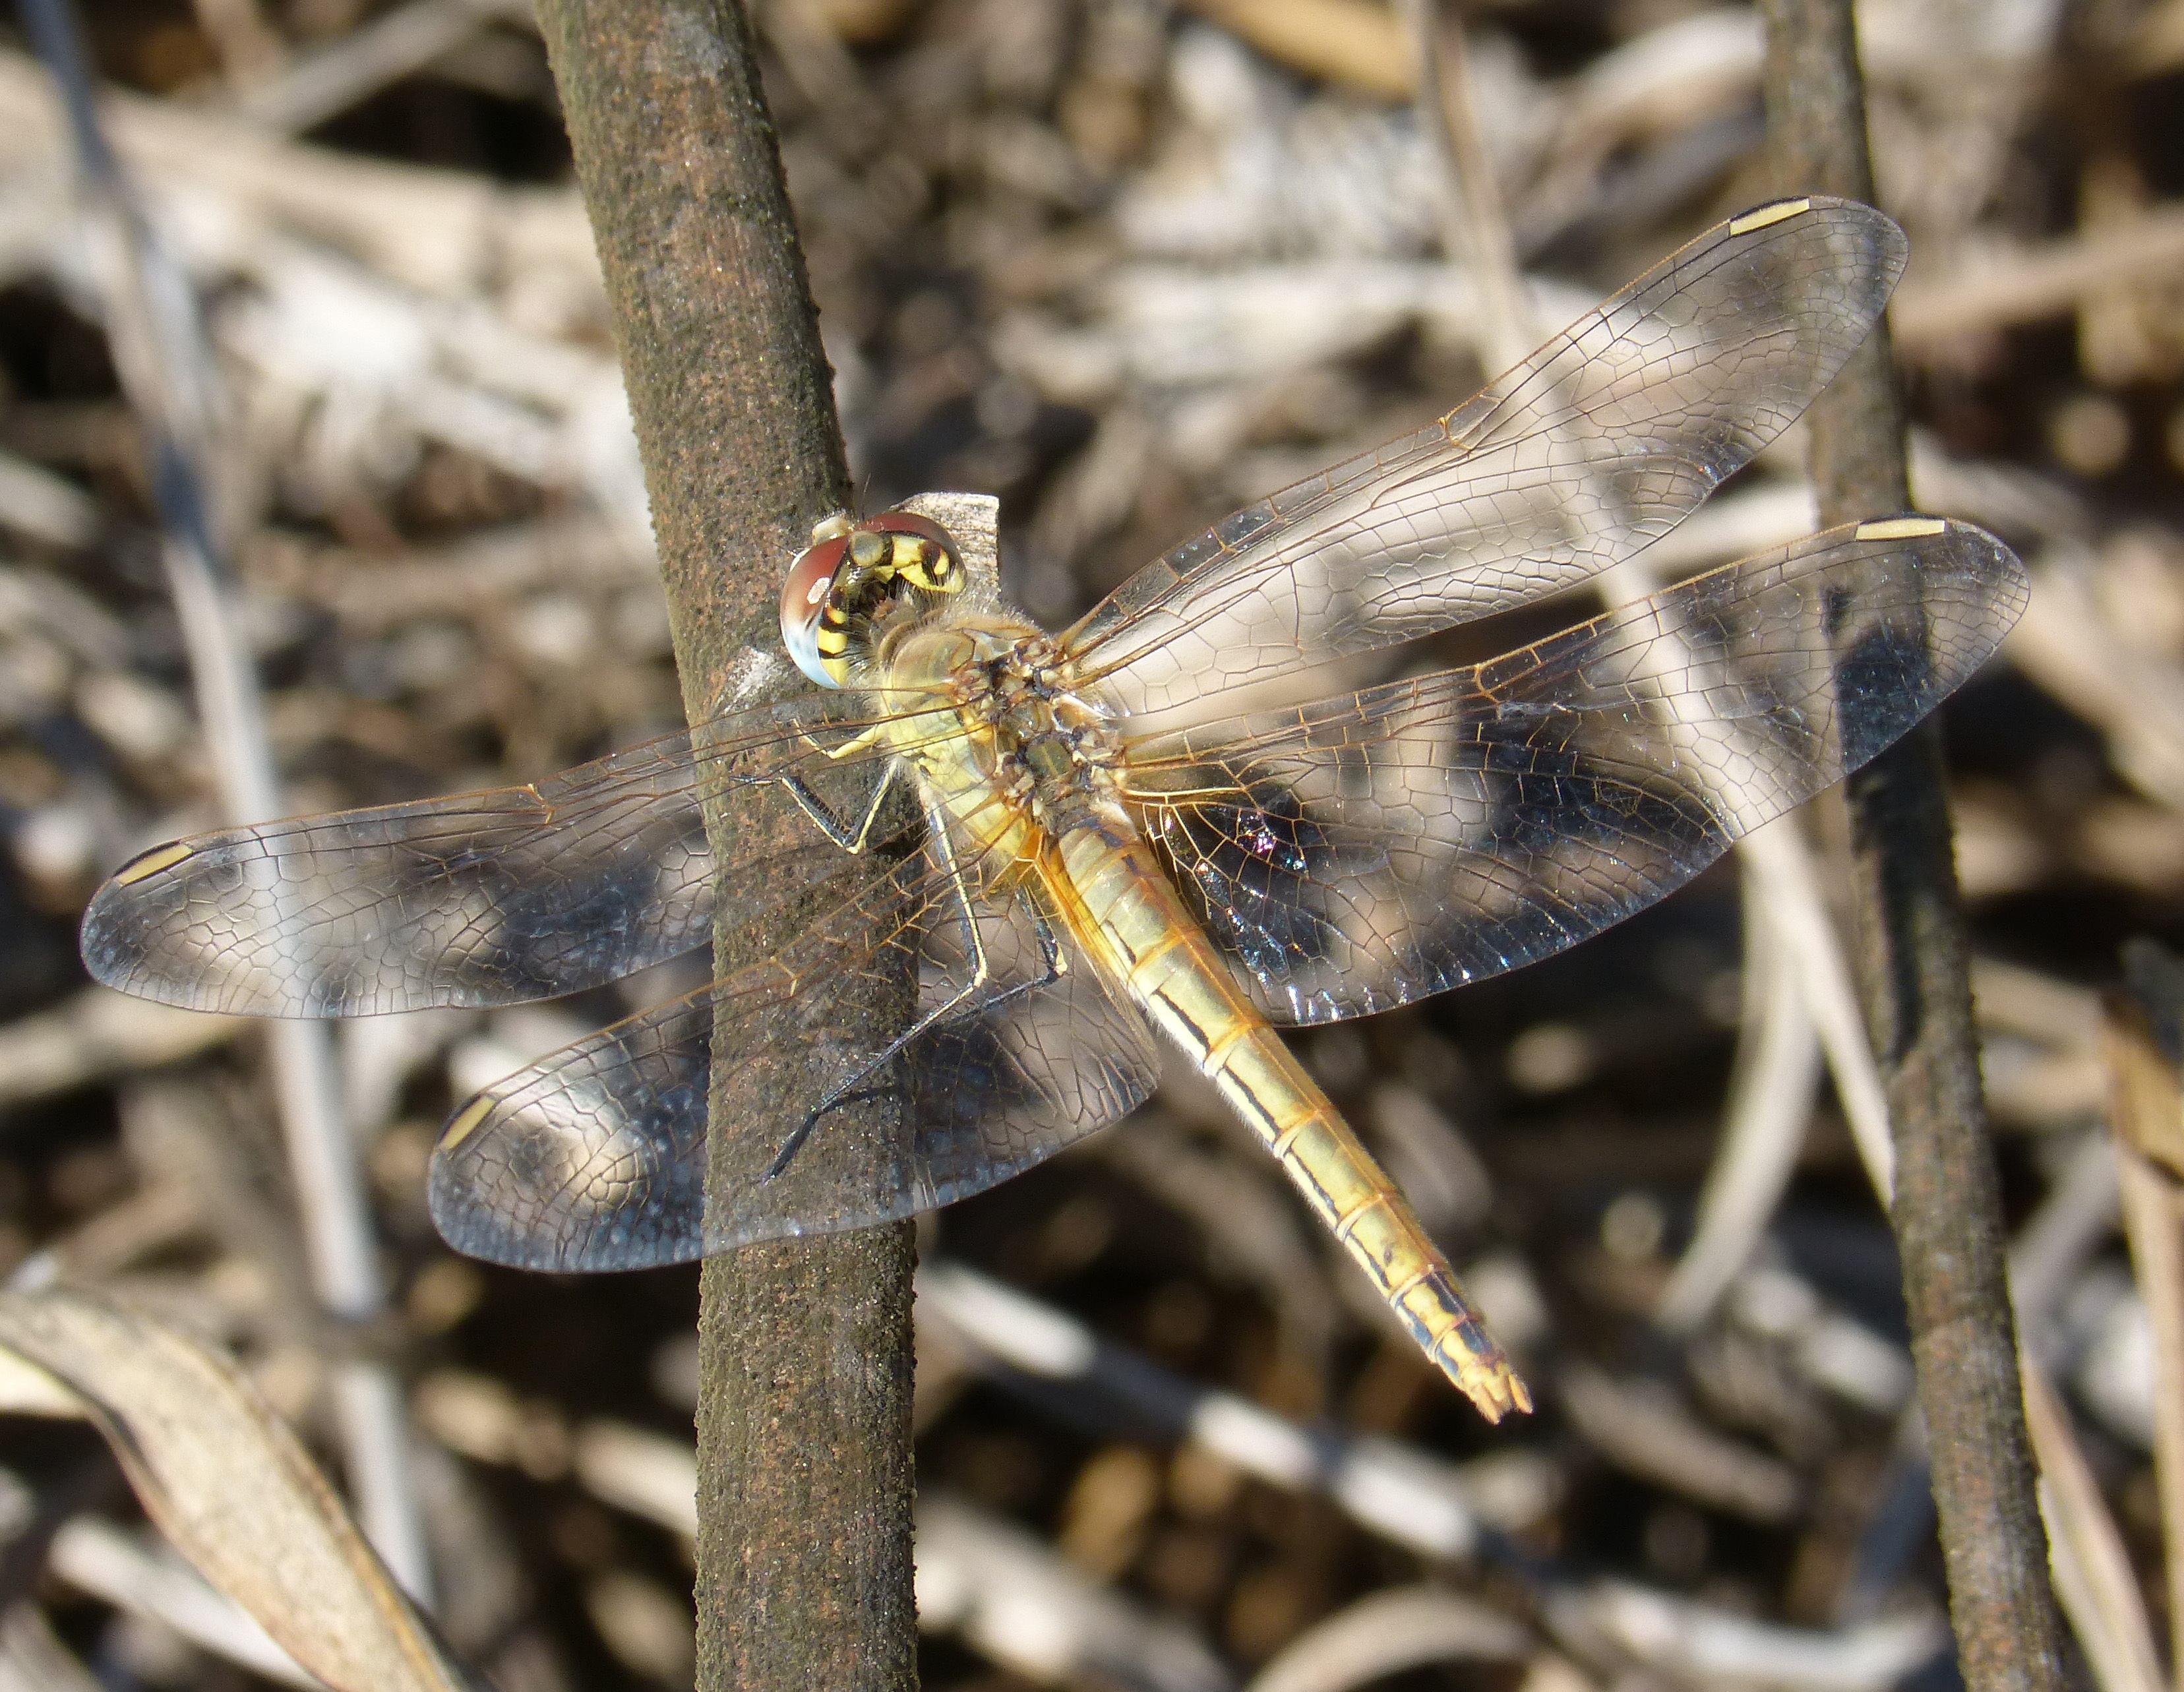
nature, branch, photography, flower, wildlife, insect, flora, fauna, invertebrate, close up, dragonfly, macro photography, winged insect, yellow dragonfly, cordulegaster boltonii, dragonflies and damseflies